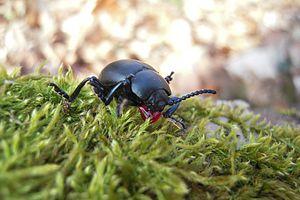
Crache-sang
Le crache-sang, le timarque ou la chrysomèle noire est une espèce d'insectes coléoptères de la famille des chrysomélidés d'Europe.